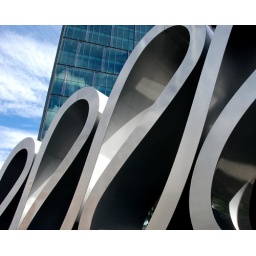
the legal version of red tape on display outside one of the court building in George Street, Brisbane